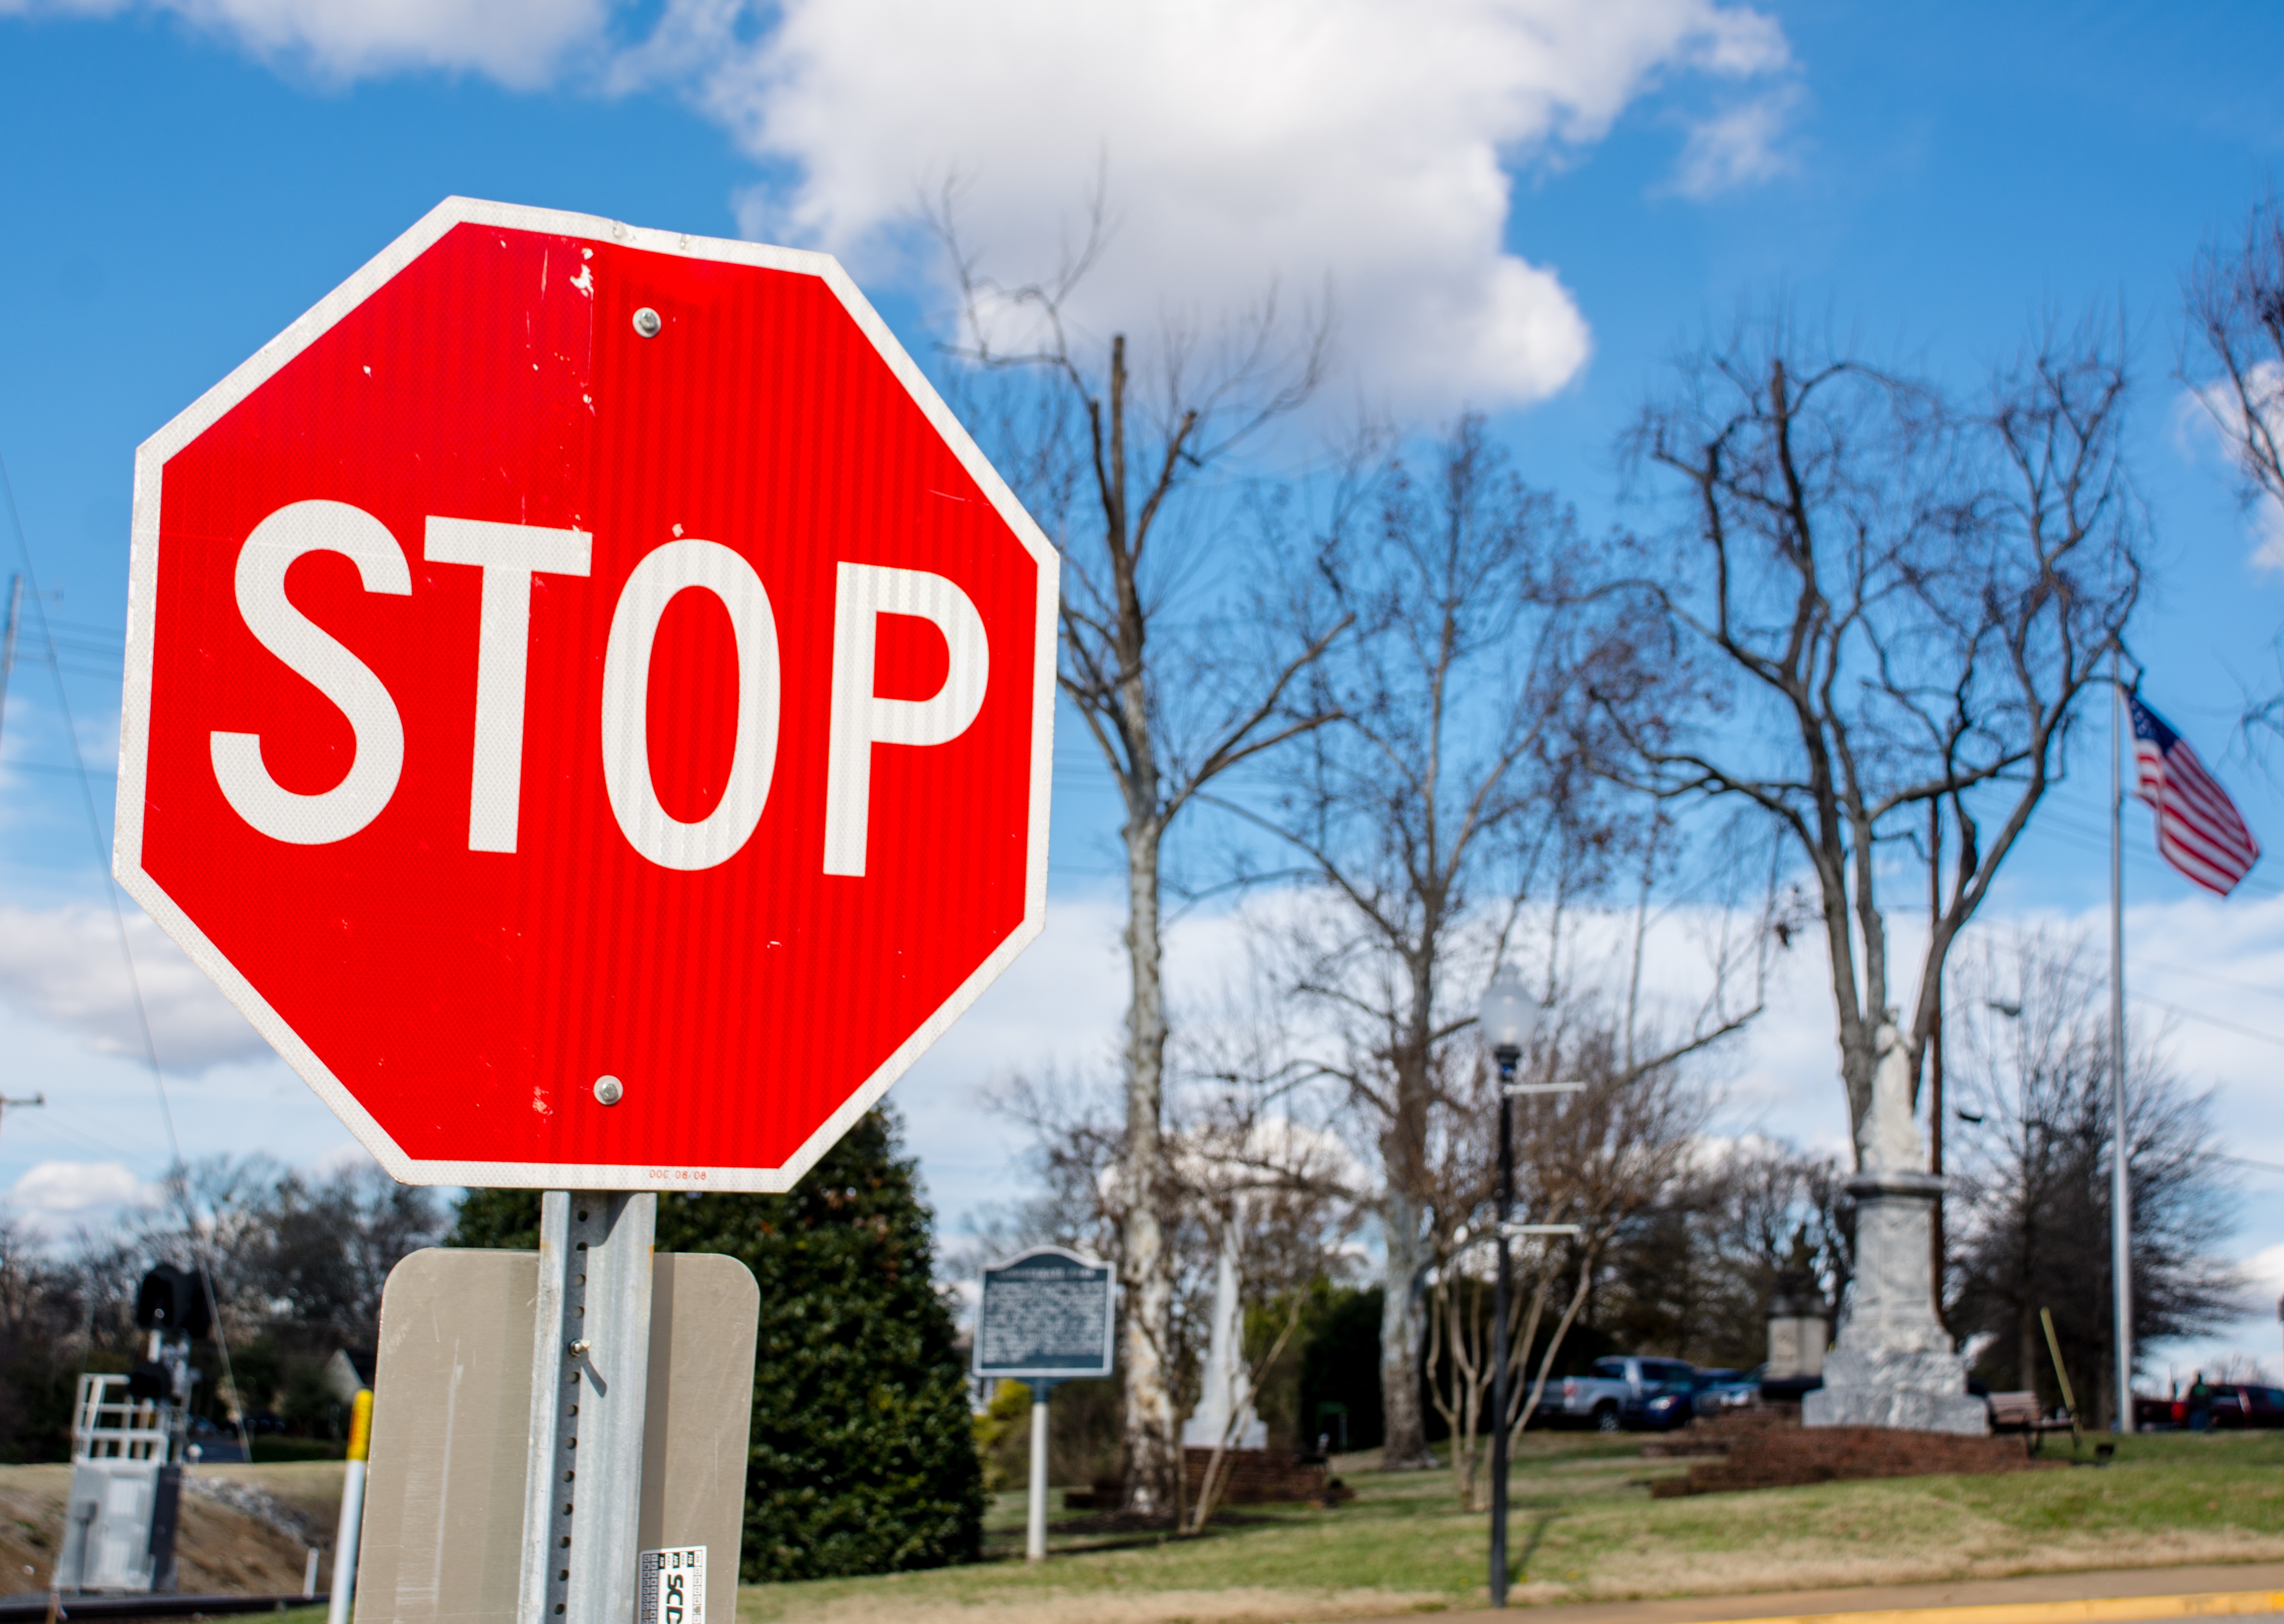
winter, road, traffic, street, town, highway, city, advertising, transportation, sign, direction, red, symbol, signal, signage, blue sky, trees, stop sign, danger, safety, stop, warning, icon, neighbourhood, traffic sign, residential area